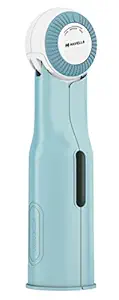
Havells Zella Flap Auto Immersion Rod 1500 Watts
Category: Home&Kitchen
Price: 1499 (list price: 3500)
Rating: 4.1 (303 ratings)
About this product: India’s 1st Immersion WH with auto cut off & Temperature setting Knob (Low, Medium & High)|Its smart dual purpose collapsible flap works as a cover as well as a hanger when completely open|Heating Indicator; Heavy duty 3 Pin molded plug|Efficient heat transfer heating element; Nickel plating heating element|Touch protection cover; Elegant & sturdy safe bucket hanger